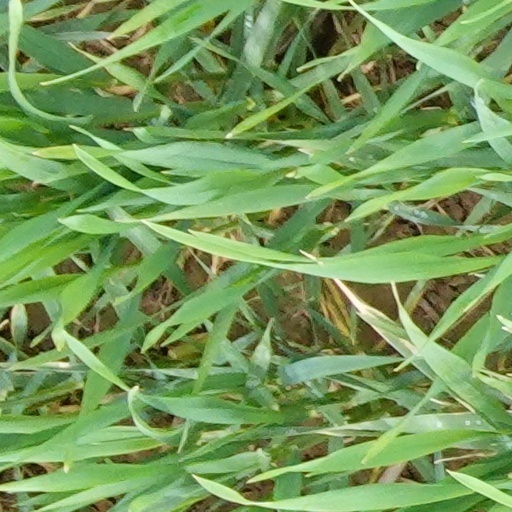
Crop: wheat